Resistance movement

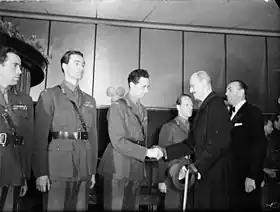
Members of the Norwegian resistance movement Milorg, engaged in supply raids, espionage as well as the sabotage of German heavy water production during WW2

When geographies of resistance are discussed, it is often taken for granted that resistance takes place where domination, power, or oppression occurs and so resistance is often understood as something that always opposes to power or domination. However, some scholars believe and argue that looking at resistance in relation to only power and domination does not provide a full understanding of the actual nature of resistance. Not all power, domination, or oppression leads to resistance, and not all cases of resistance are against or to oppose what is categorized as "power". In fact, they believe that resistance has its own characteristics and spatialities. In Steve Pile's (1997) "Opposition, Political Identities and Spaces of Resistance", geographies of resistance show: